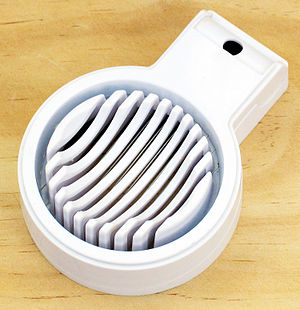
Æggedeler
Æggedeler
En æggedeler er et køkkenredskab som kan skære hårdkogte æg i stykker. Redskabet kan også anvendes til at skive andre bløde råvarer så som svampe eller jordbær.